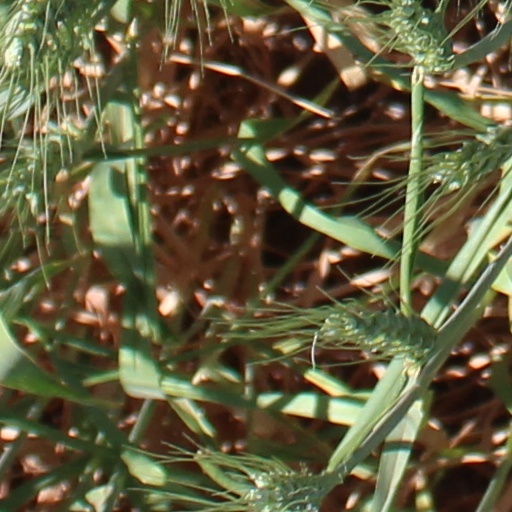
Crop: wheat